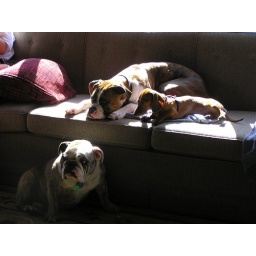
Lucy, Bella, and Maisie at the beach house in Manzanita Oregon.